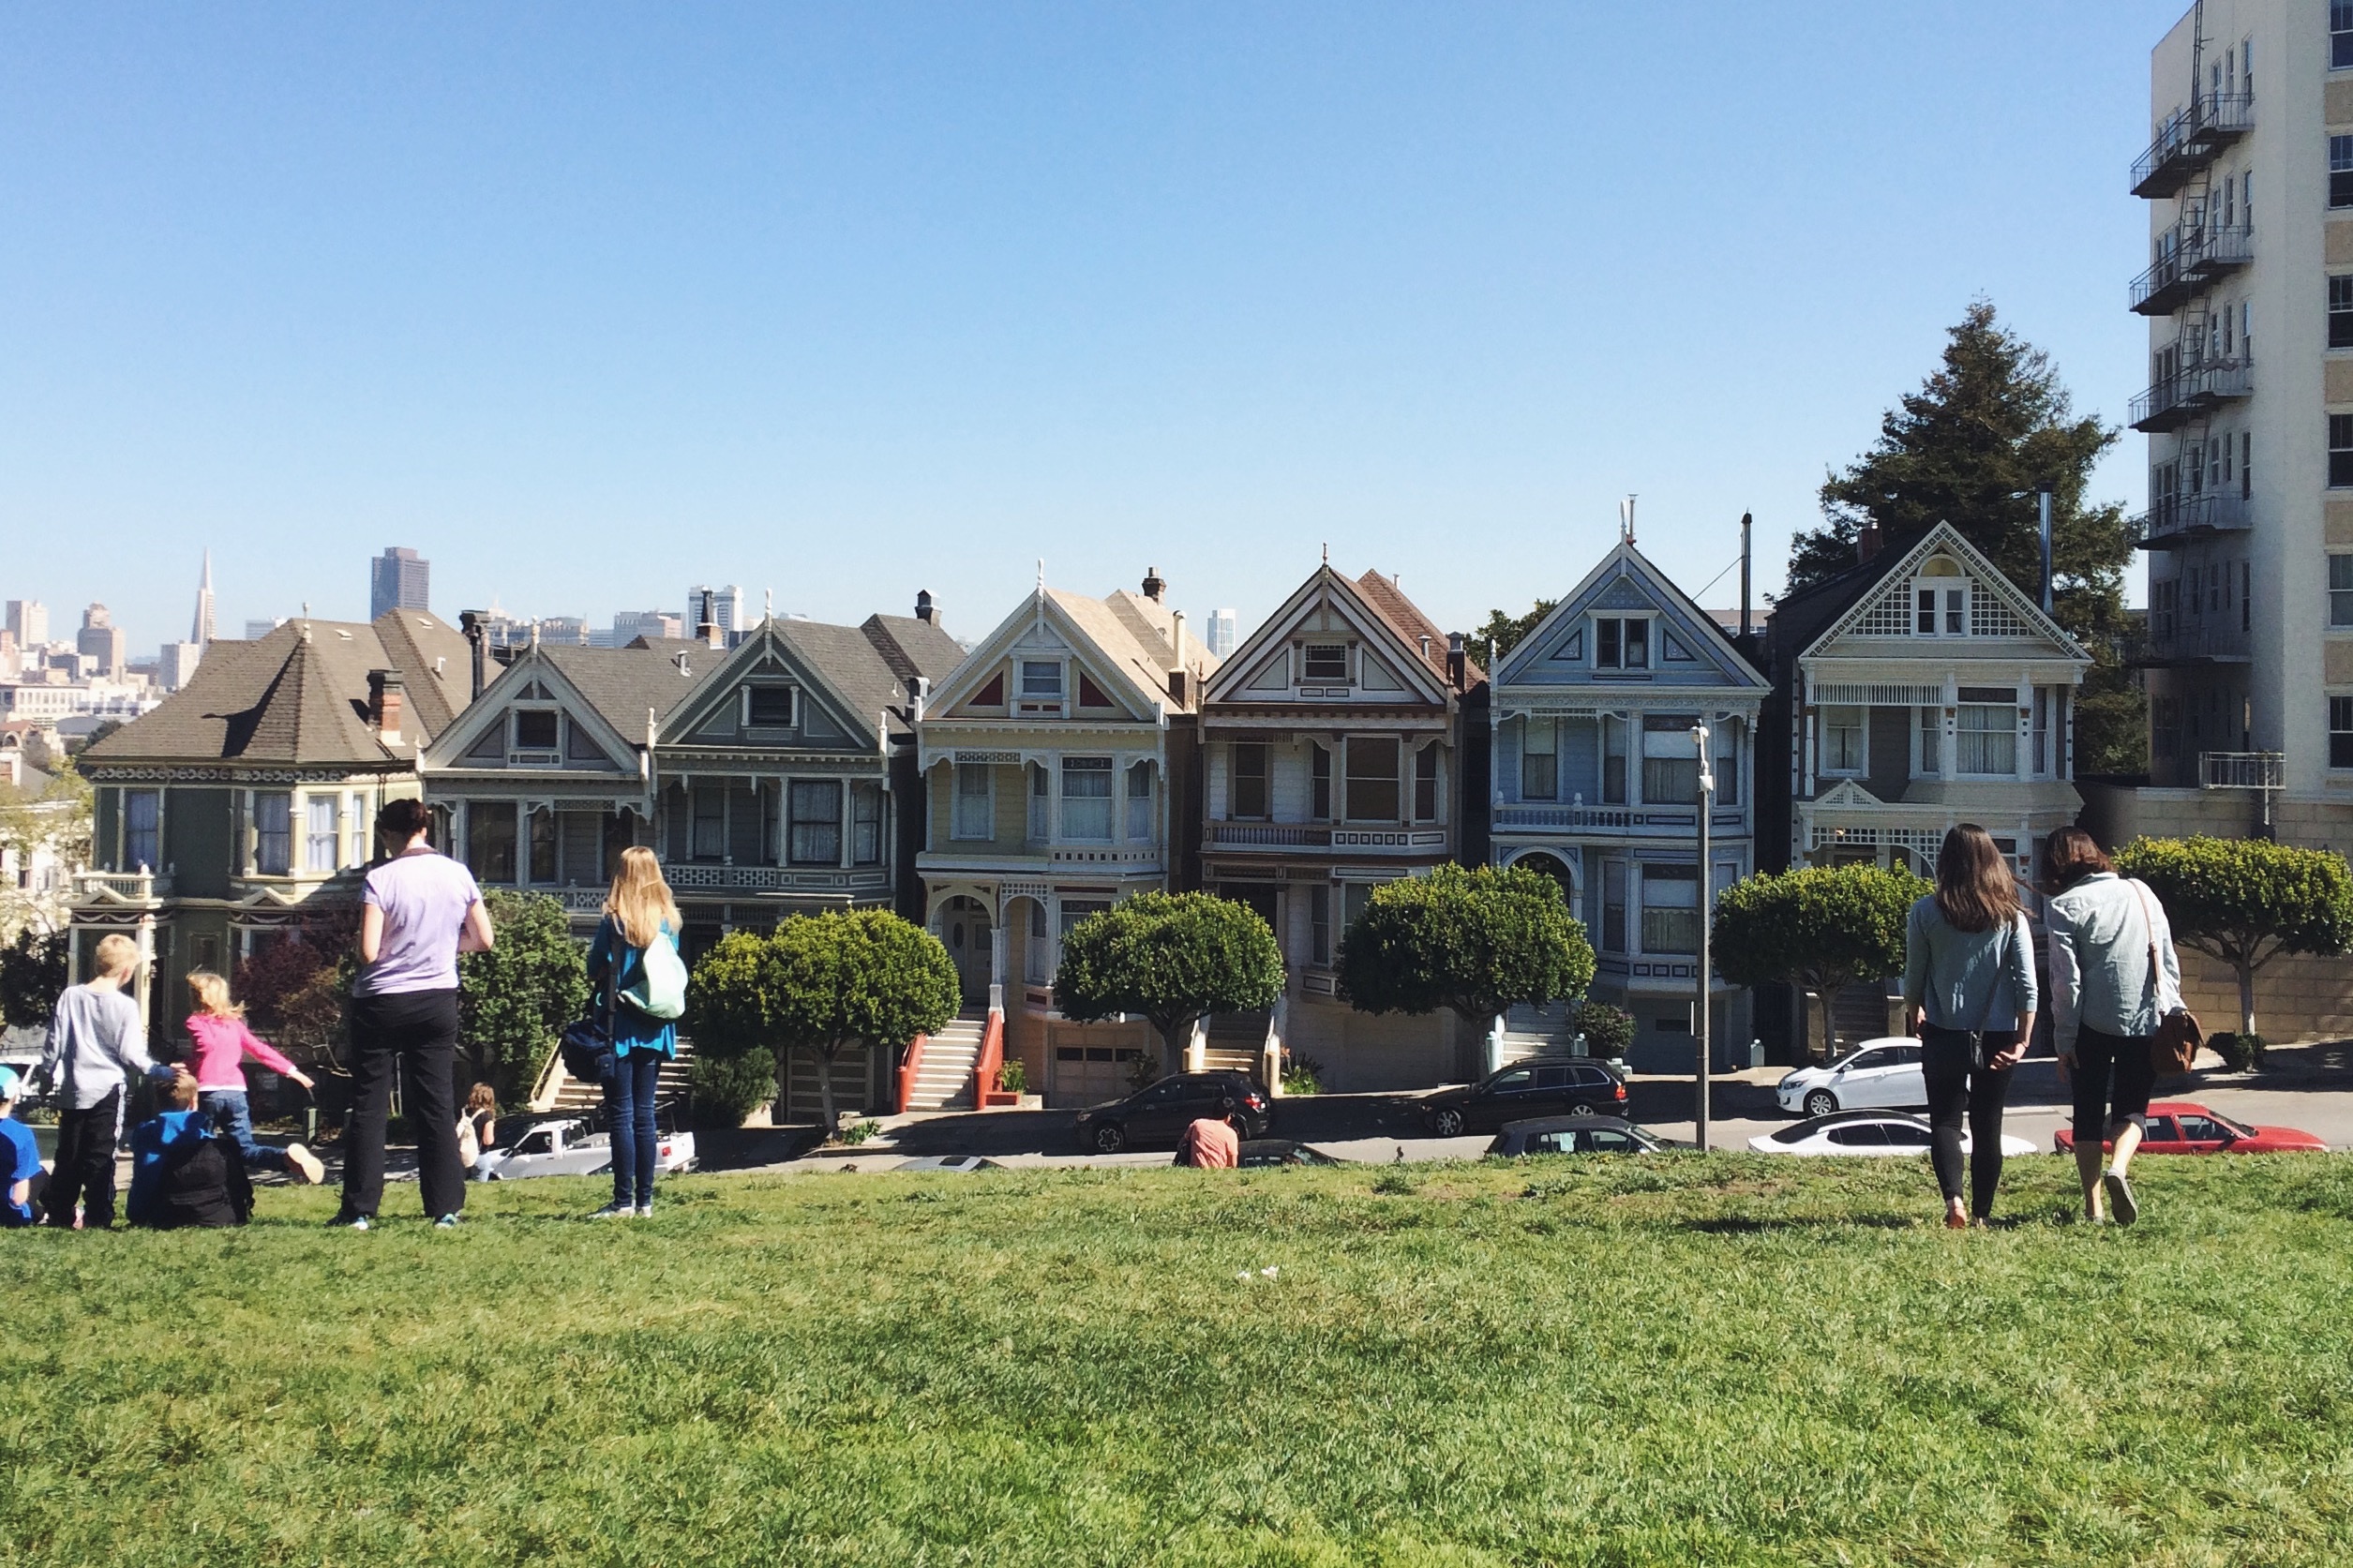
lawn, tourism, estate, tours